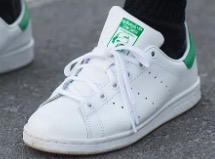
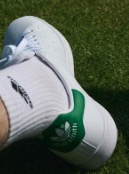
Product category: misc
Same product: yes